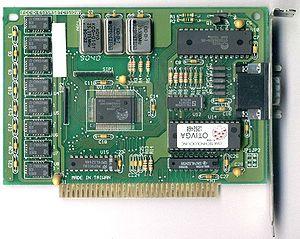
Video Graphics Array est un standard d'affichage pour ordinateurs. Il a été lancé en avril 1987 par IBM avec les PS/2 et en même temps que le MCGA en tant qu'amélioration des standards EGA et CGA à l'occasion de la mise sur le marché de la gamme PS/2. VGA appartient à une famille de standards d'IBM et reste compatible avec les précédents formats.